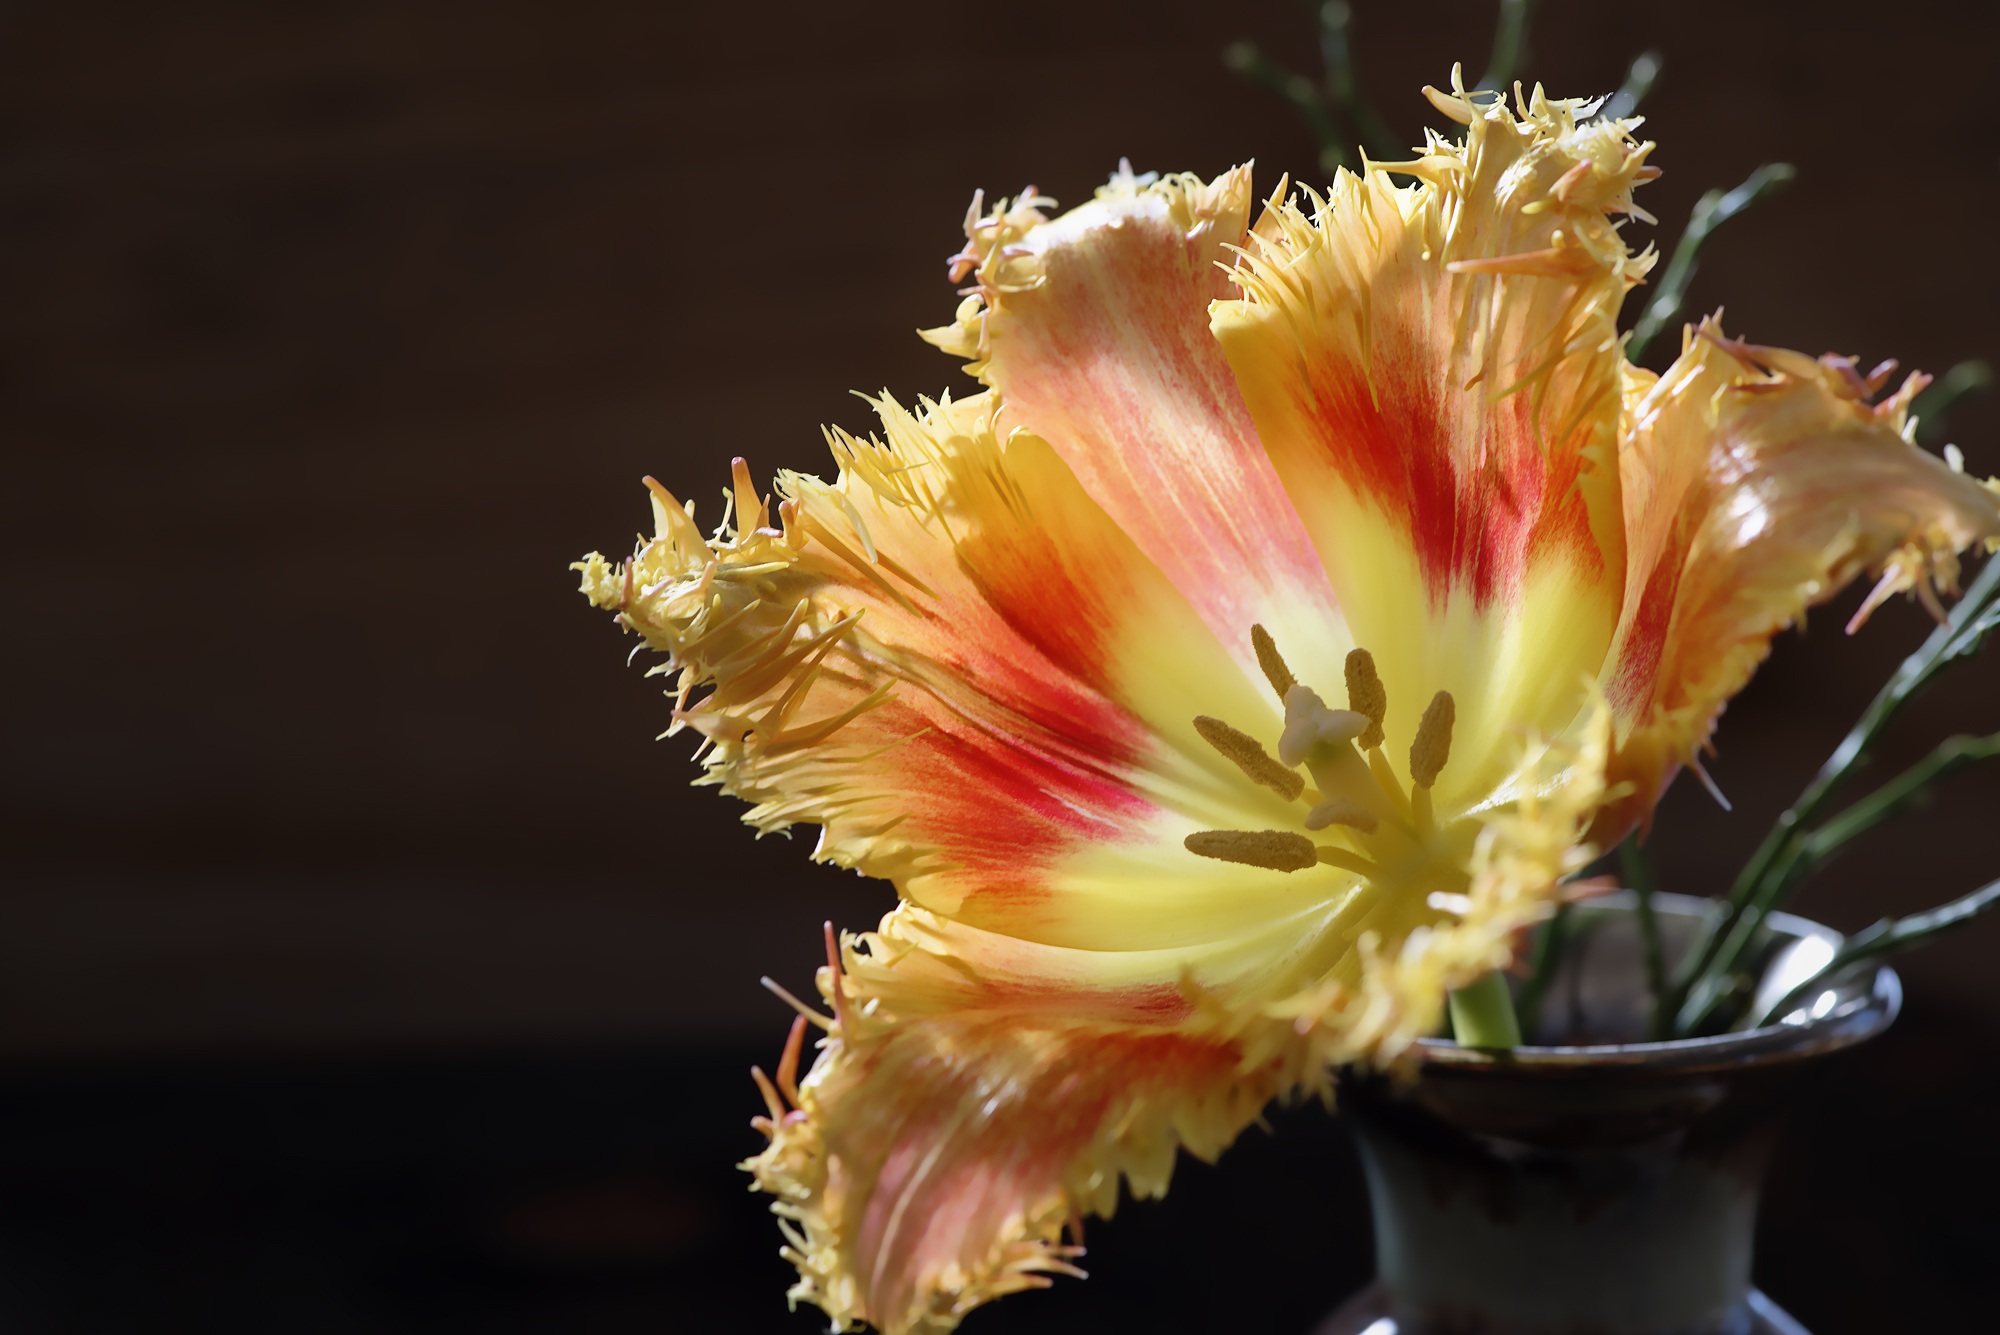
blossom, cactus, plant, flower, petal, bloom, tulip, orange, pollen, red, stamp, botany, yellow, close, flora, close up, spring flower, macro photography, blossomed, flowering plant, schnittblume, peruvian lily, plant stem, land plant, hedgehog cactus, alstroemeriaceae